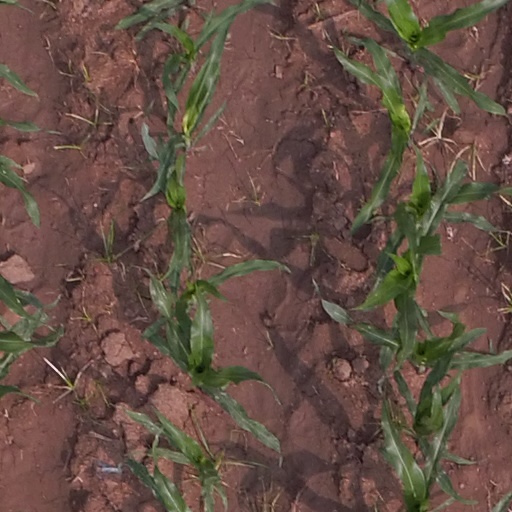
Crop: maize; corn